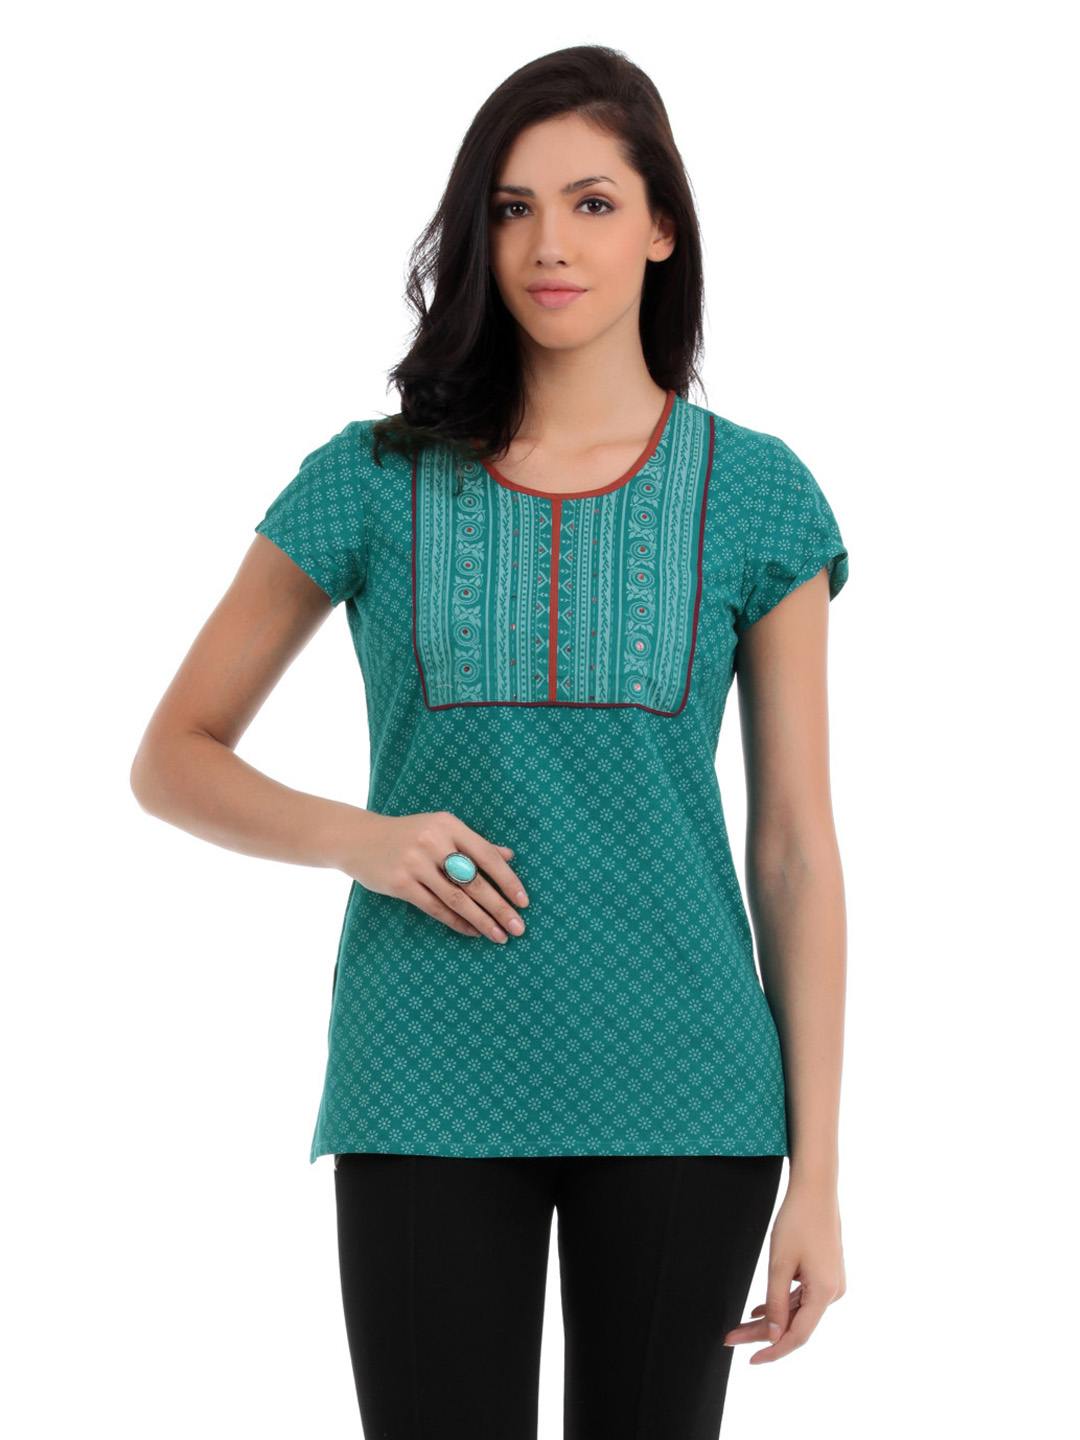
Aurelia Women Blue Kurti
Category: Apparel / Topwear / Kurtis
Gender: Women
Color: Blue
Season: Summer 2012
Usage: Ethnic